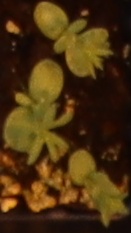
Label: Flax